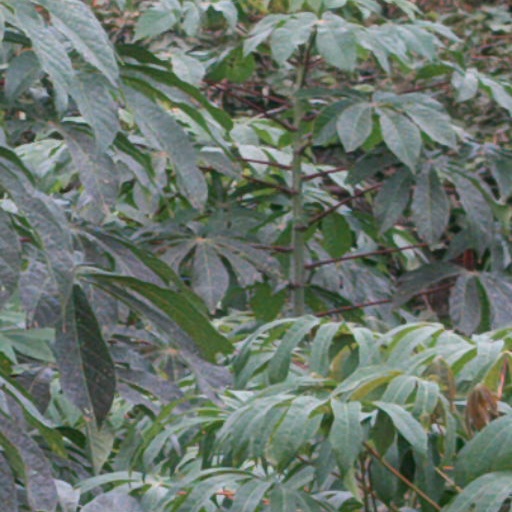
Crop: cassava